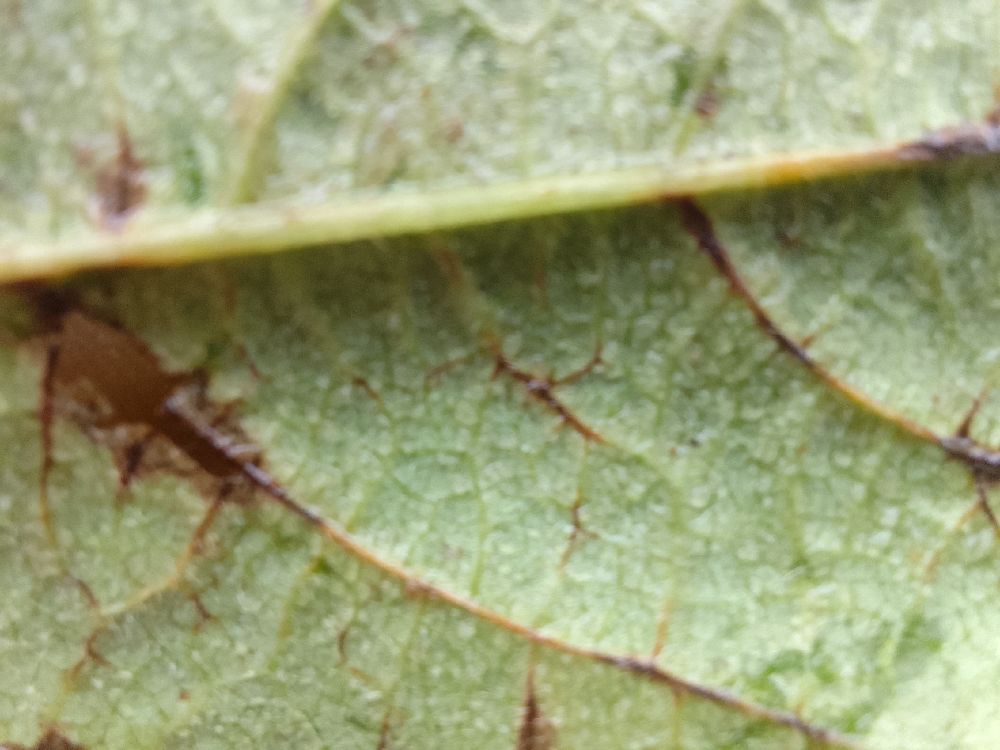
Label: anthracnose